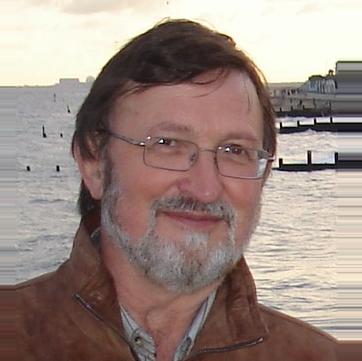
Age: 58